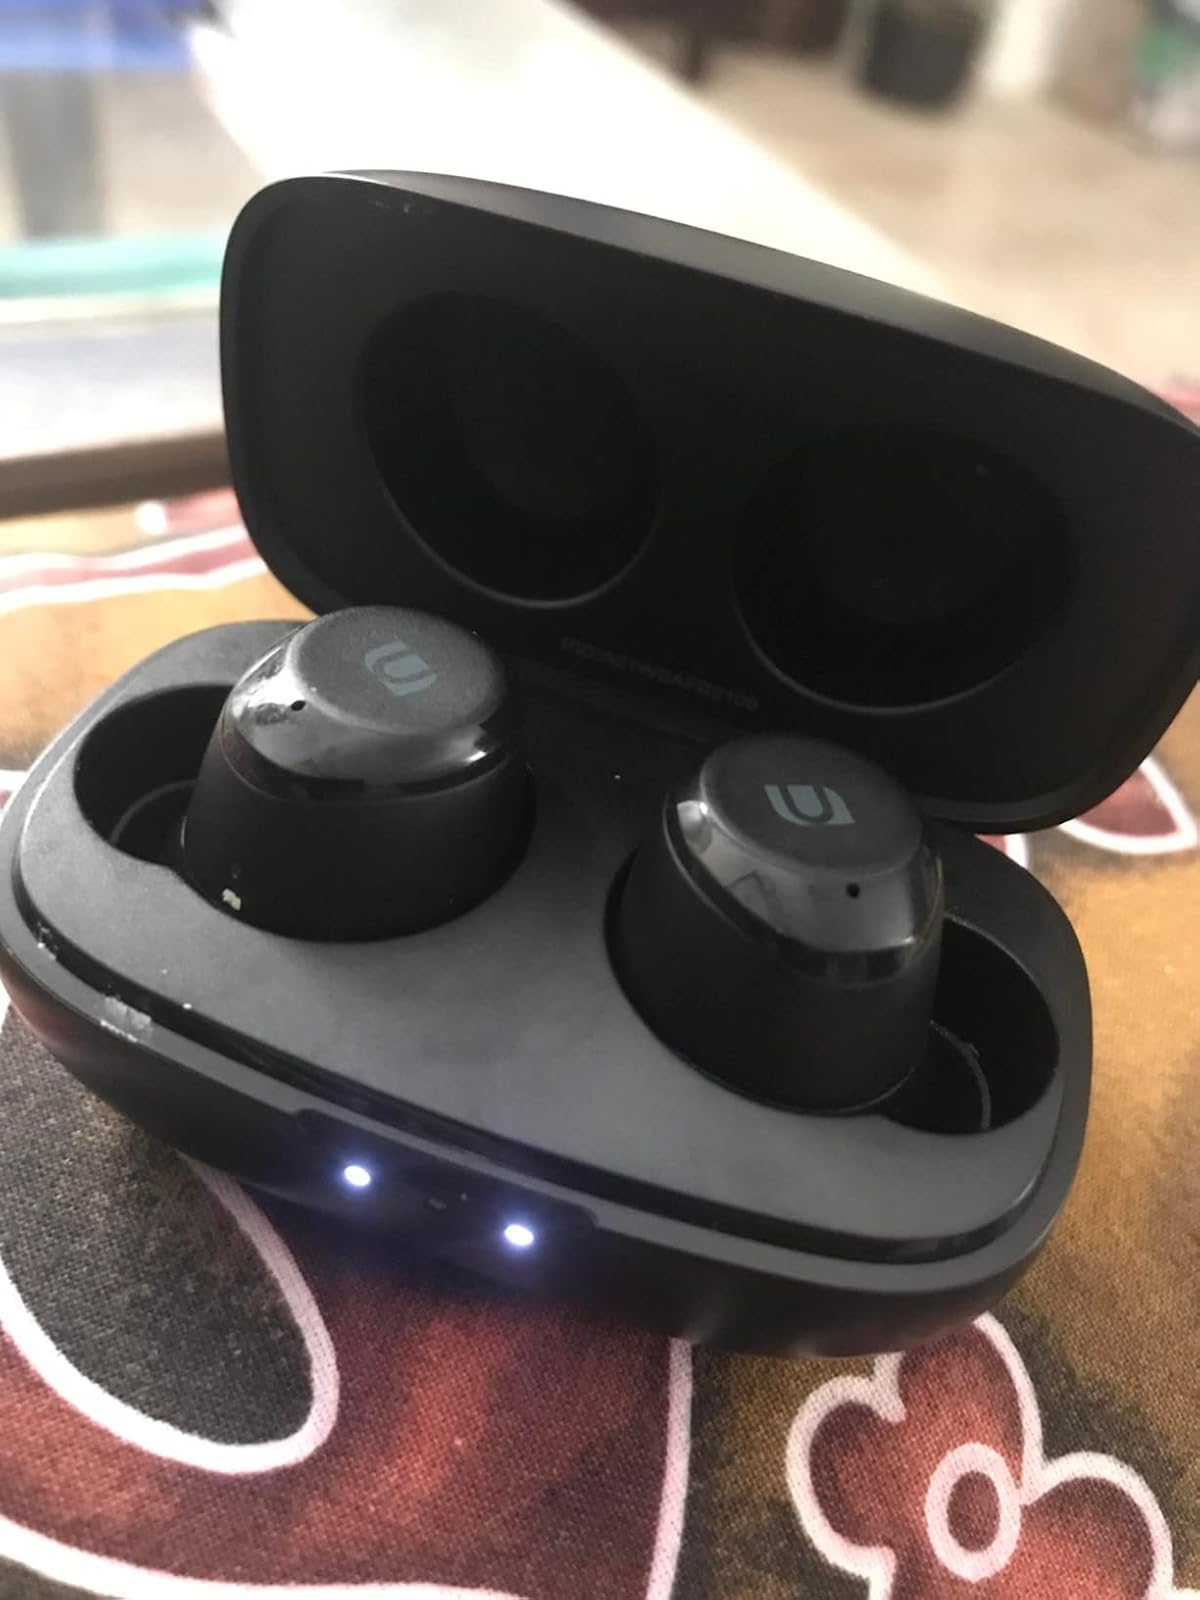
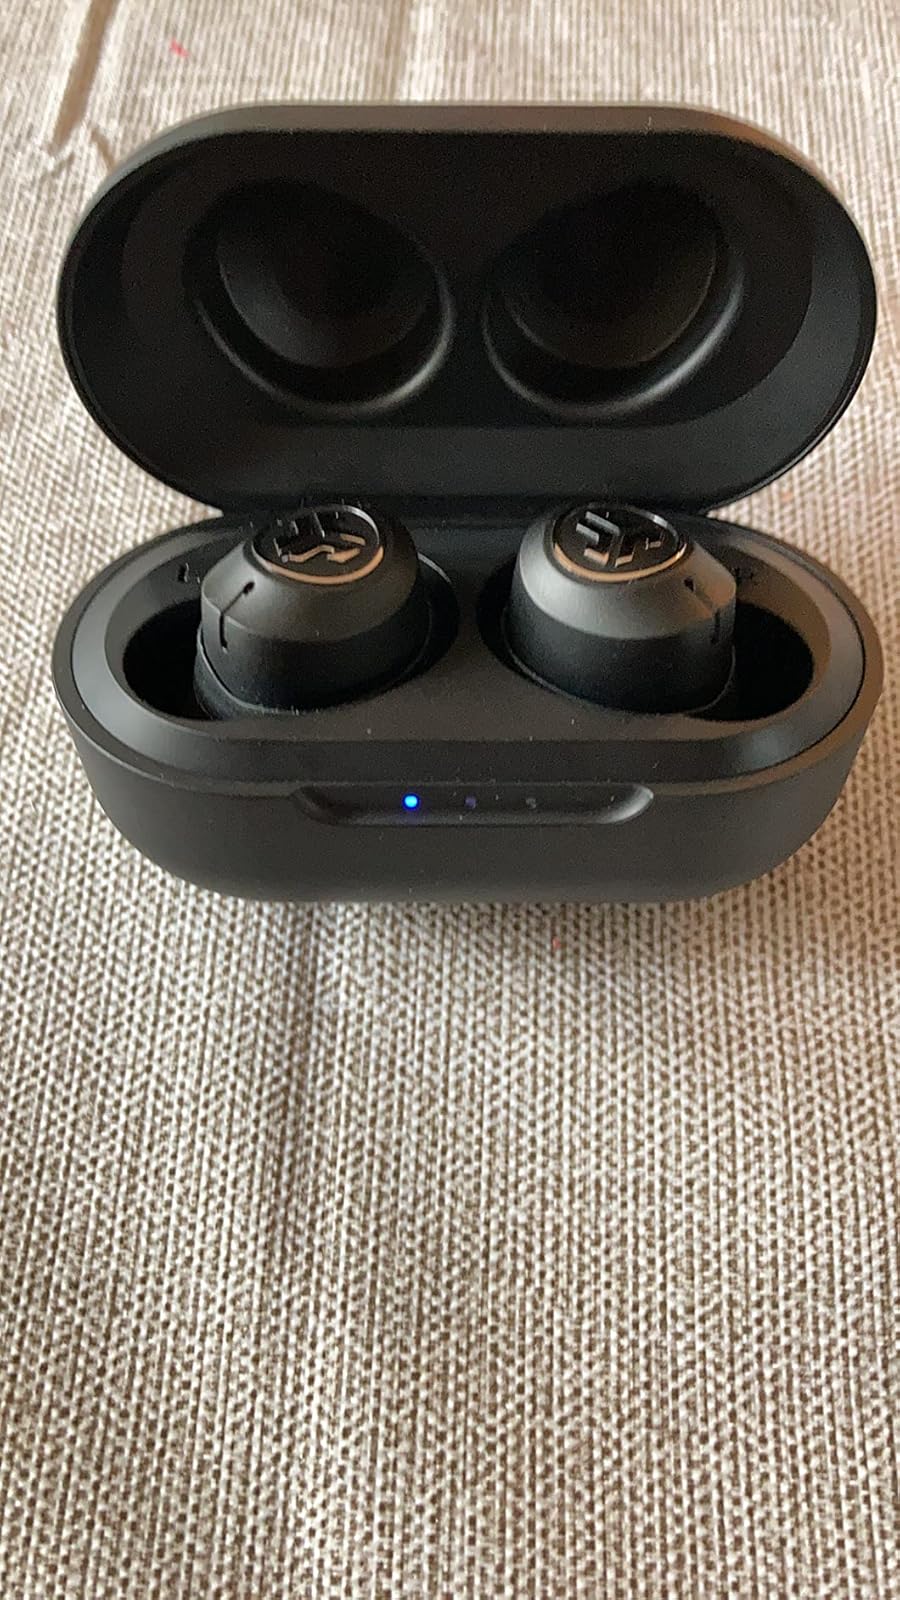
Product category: earbuds
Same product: no